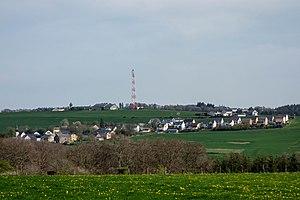
Neidhausen est une section de la commune luxembourgeoise du Parc Hosingen située dans le canton de Clervaux.